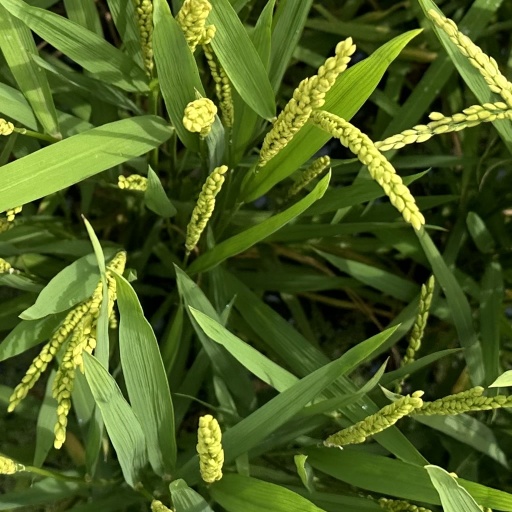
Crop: rice